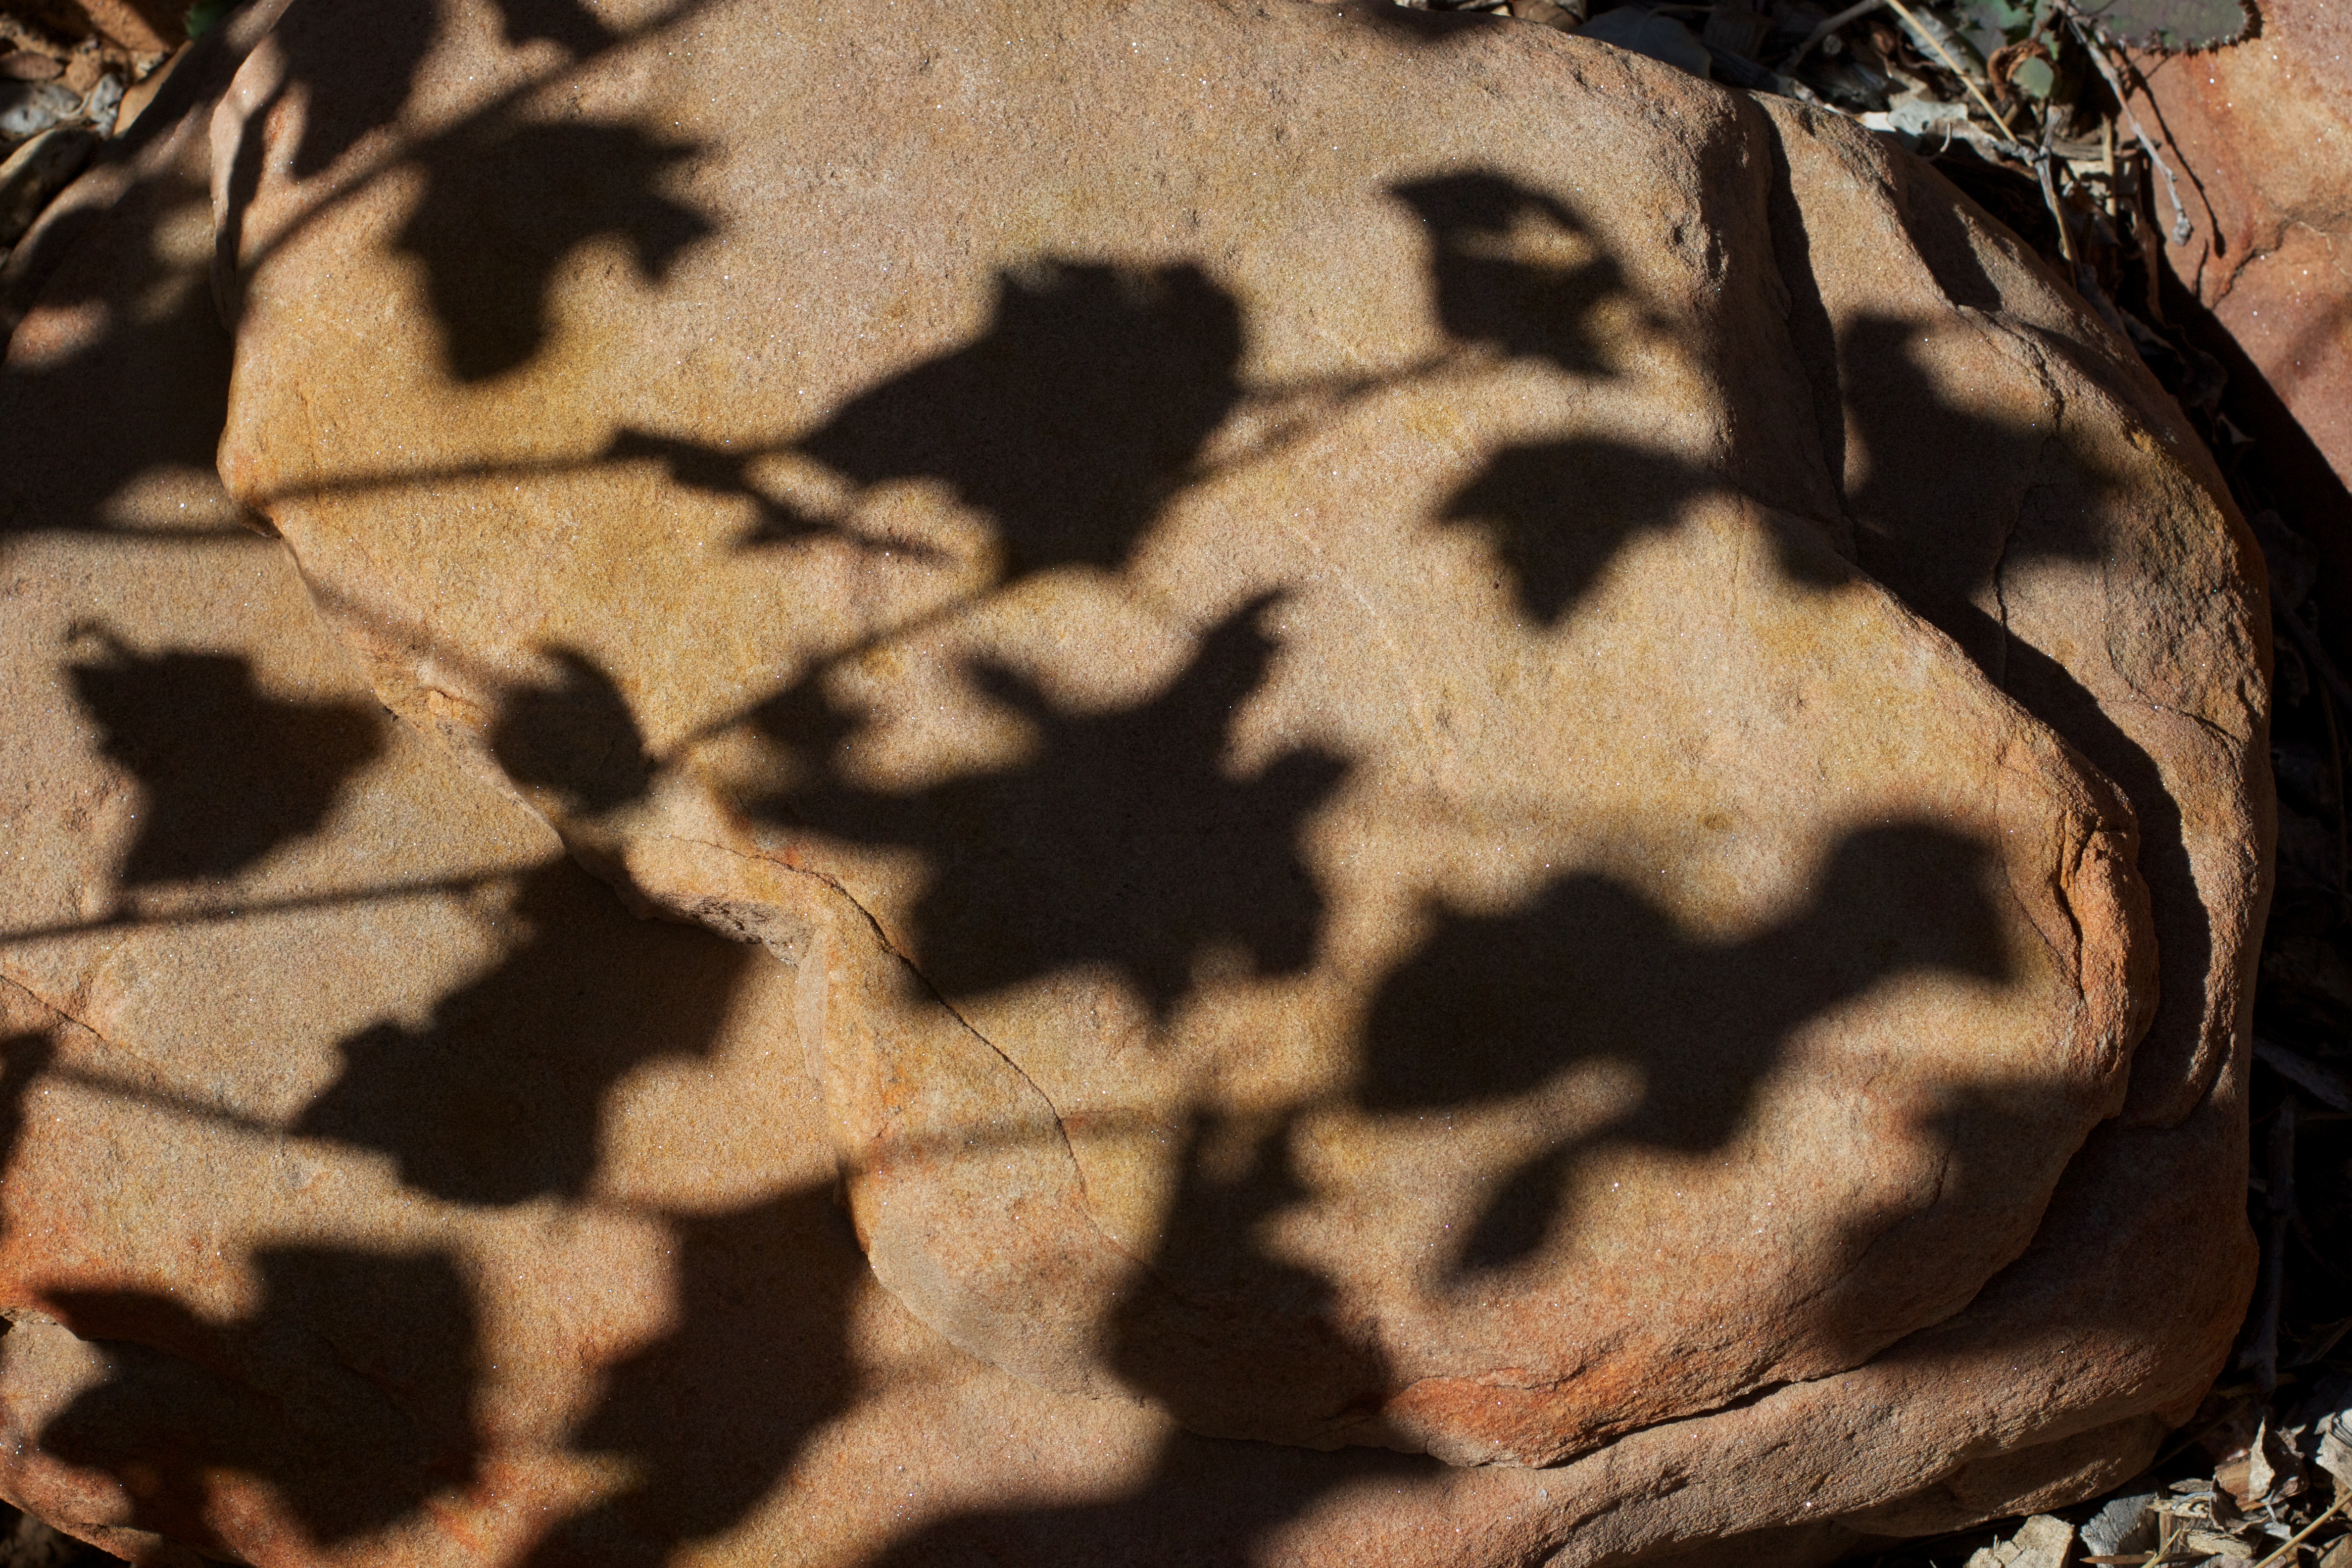
leaf, shadow, close up, 2010365